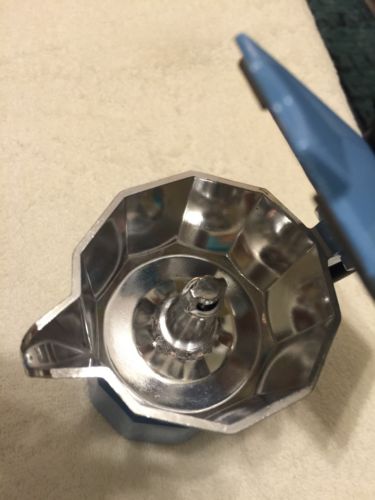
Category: coffee maker